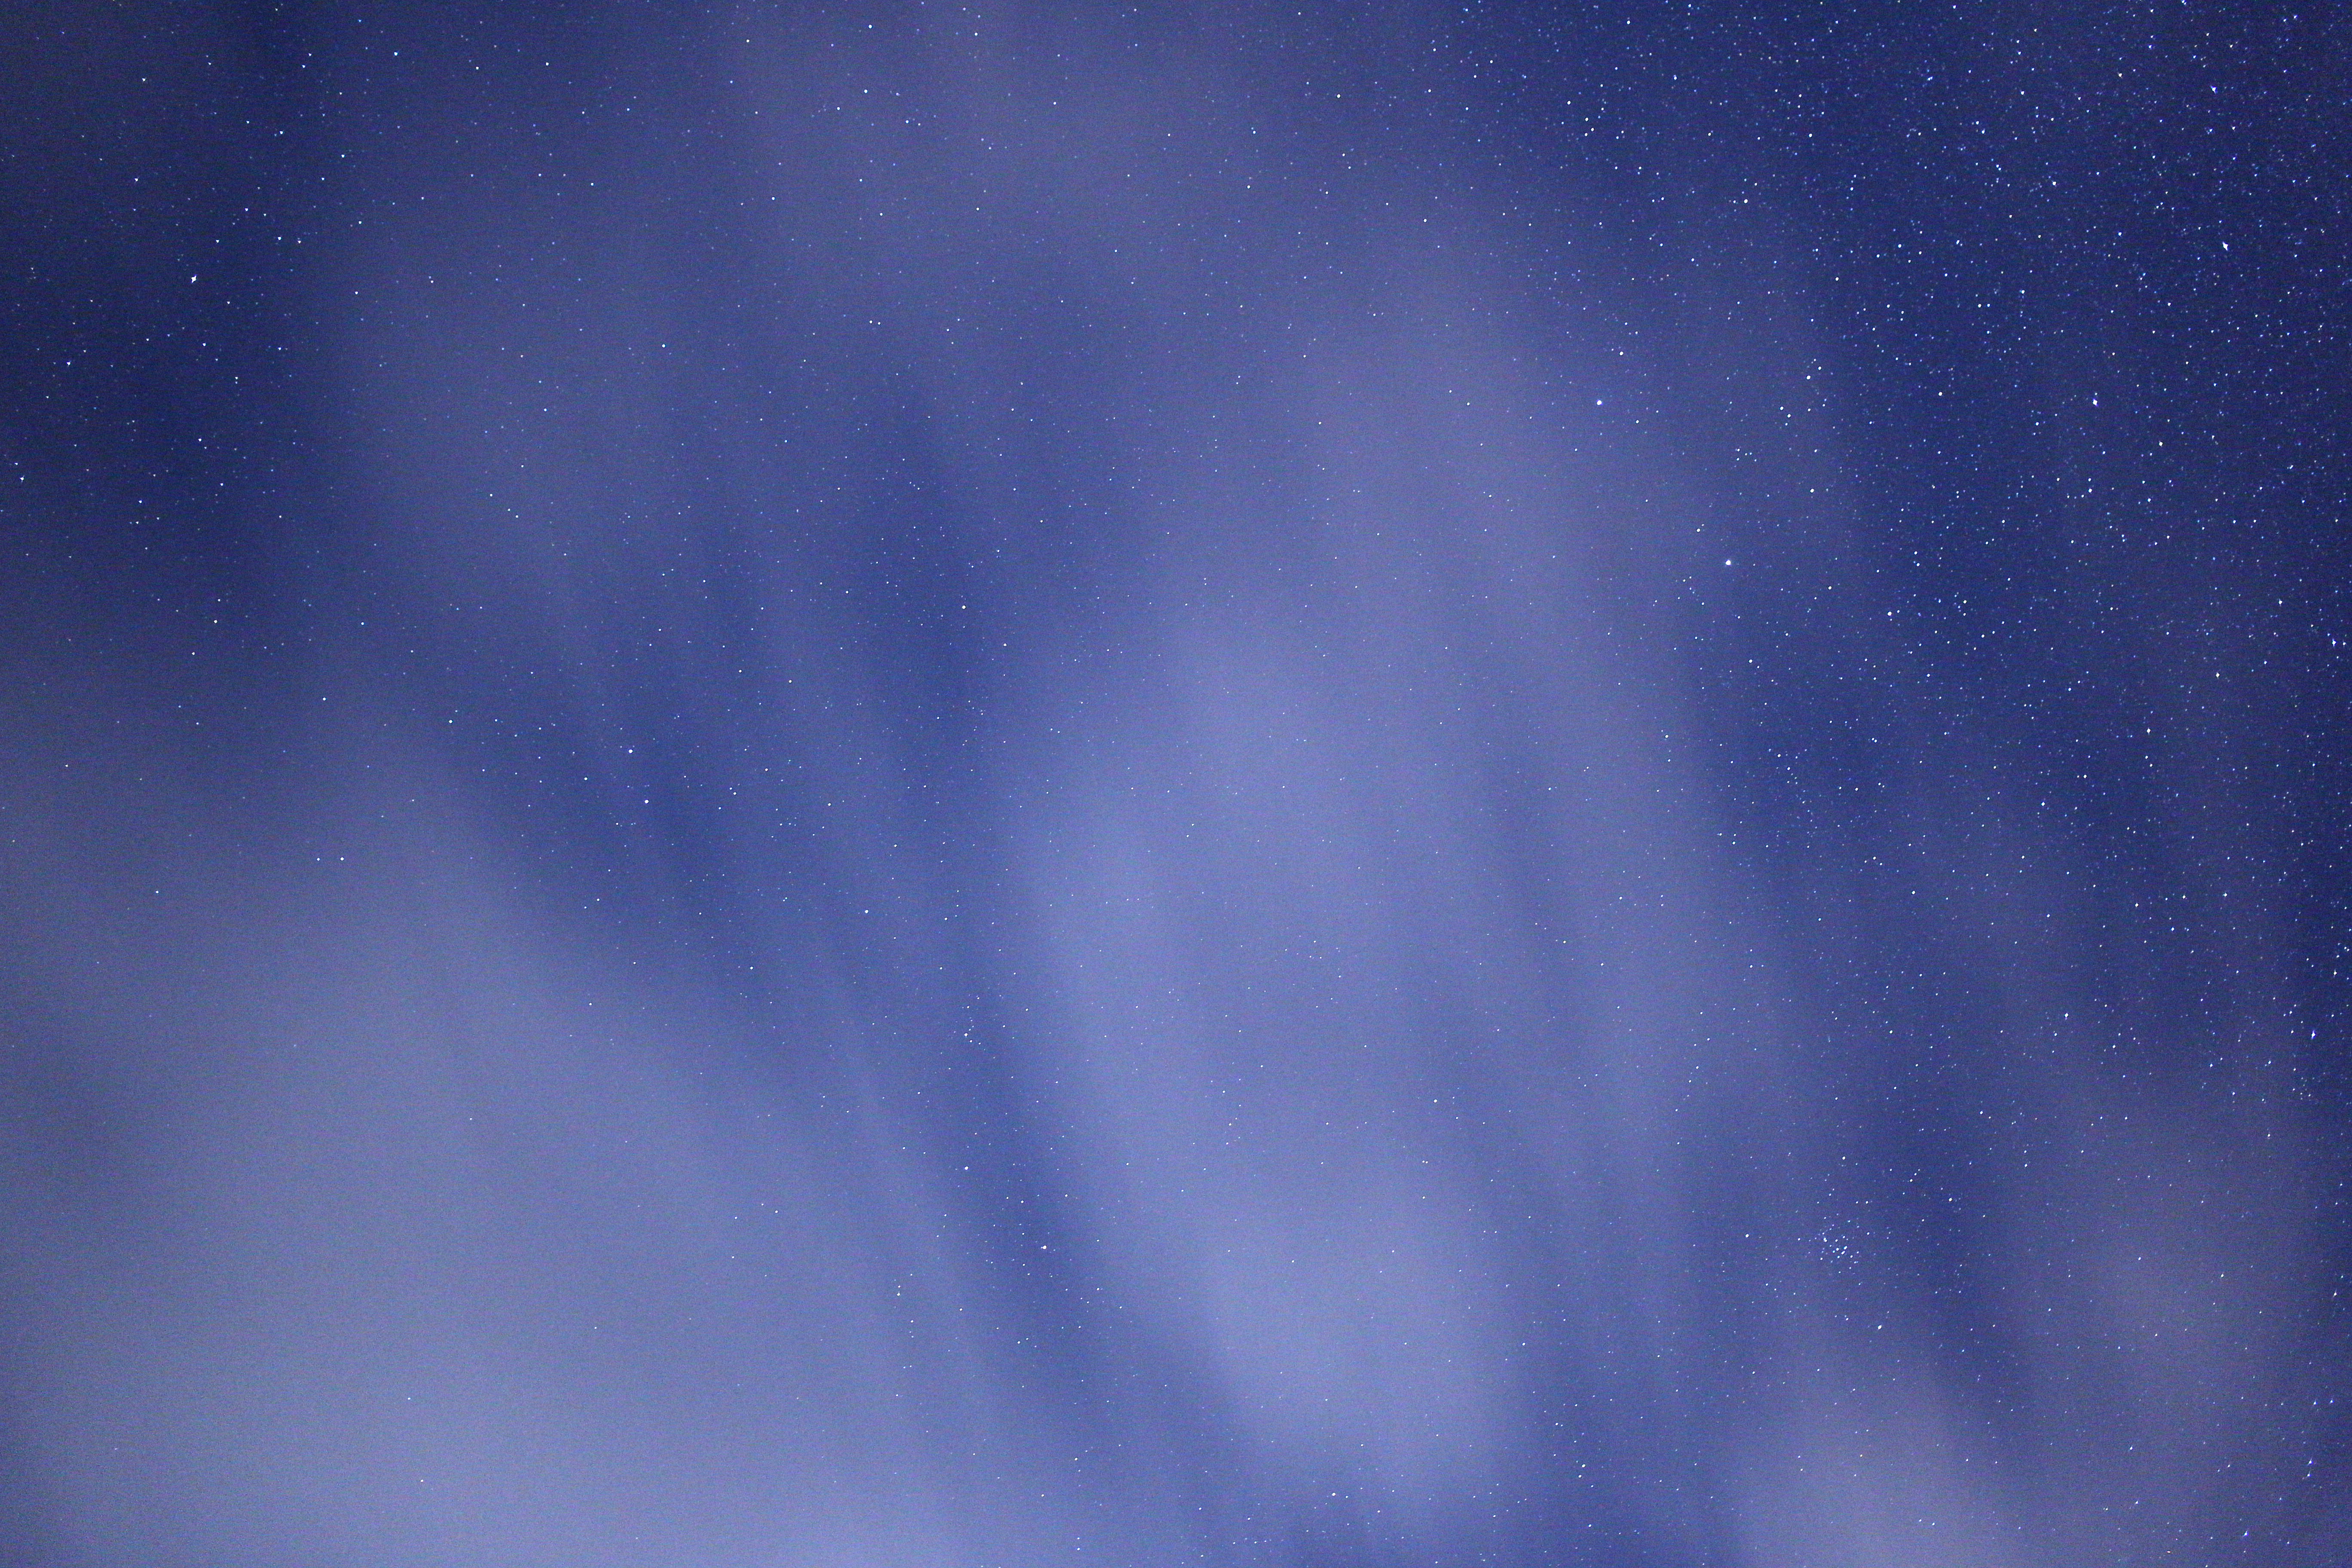
sky, night, star, atmosphere, galaxy, aurora, clouds, stars